Nathan Hale Homestead

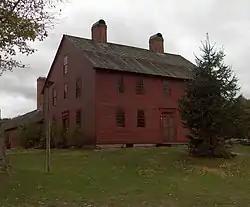

The Nathan Hale Homestead is a historic home located at 2299 South Street in Coventry, Connecticut, United States. It was added to the National Register of Historic Places in 1970, and was also known as Dacon Richard Hale House.